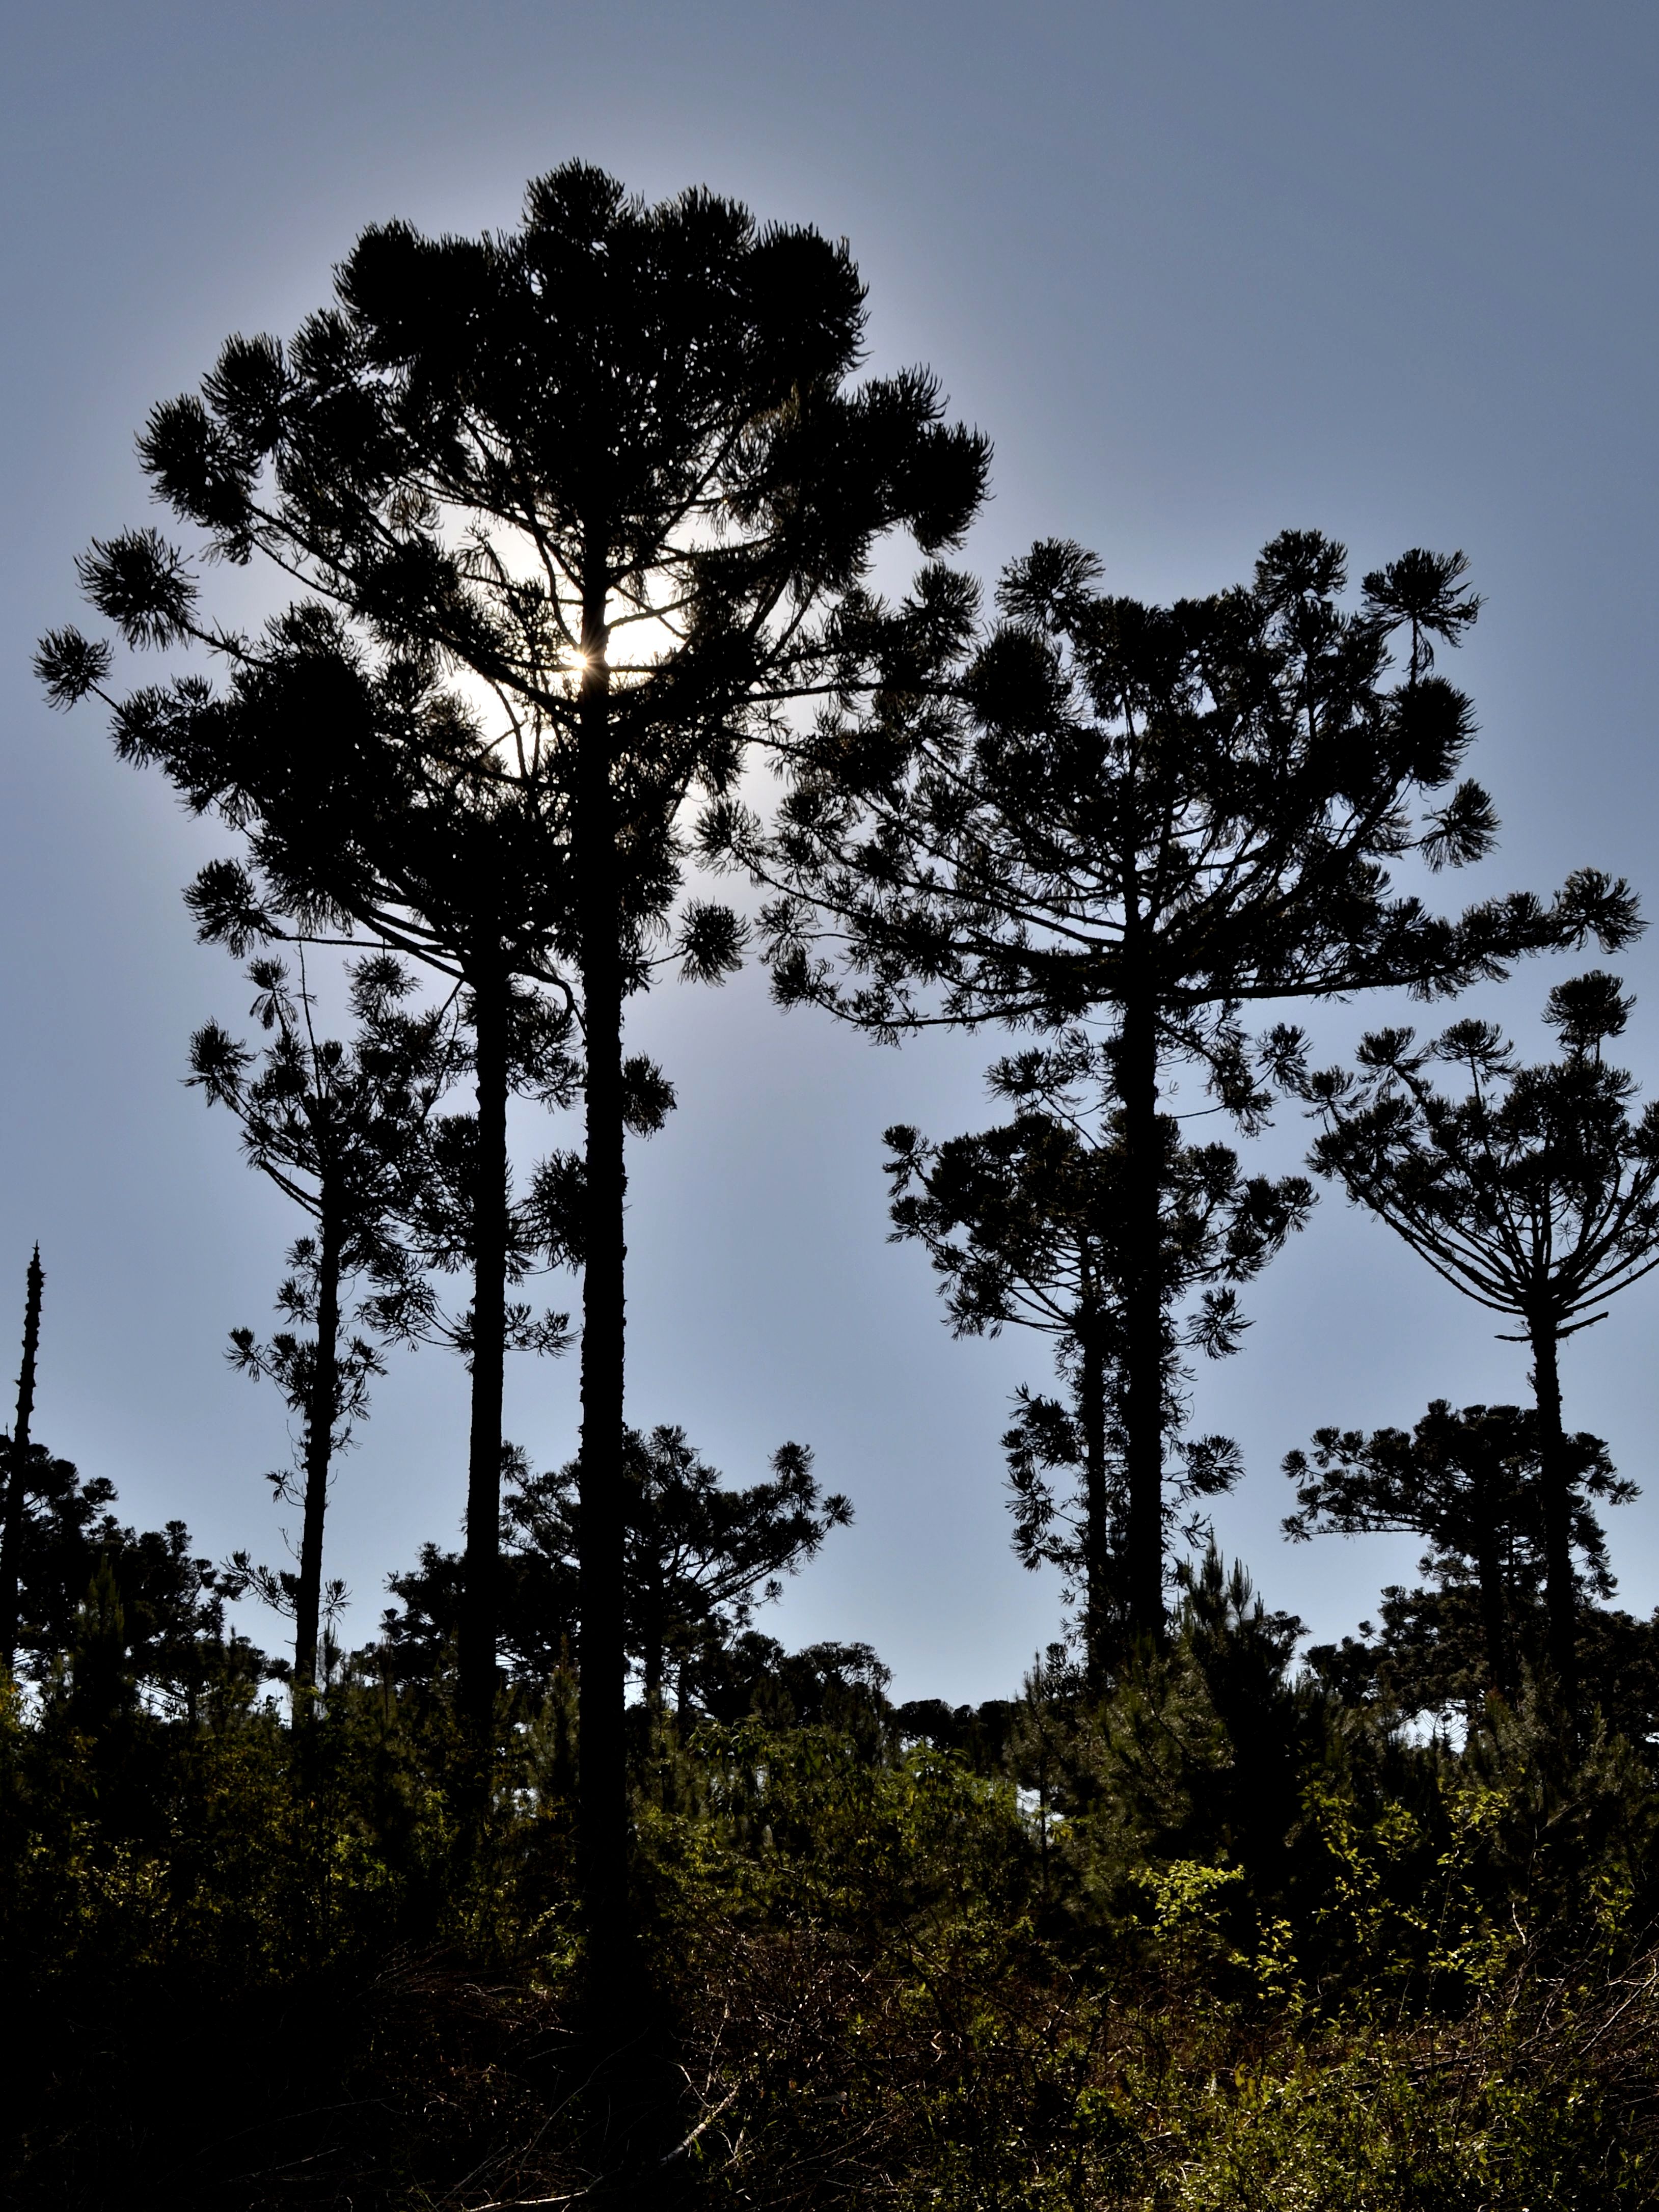
tree, nature, forest, branch, cloud, plant, sky, sunlight, morning, leaf, flower, 2013, contraluz, argentina, pino, eldorado, misiones, araucaria, araucariaangustifolia, ruta12, pinoparana, puertopiray, ecosystem, woody plant, land plant, arecales